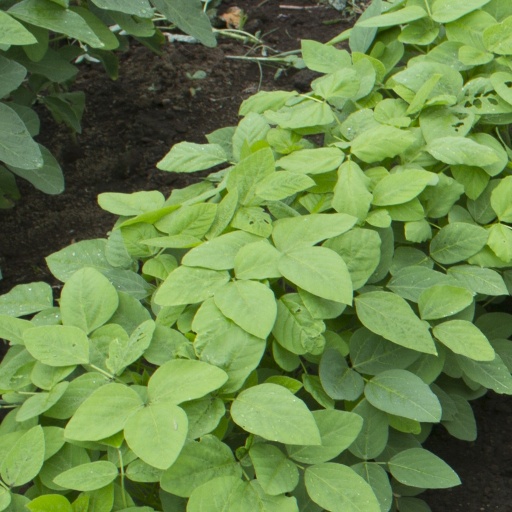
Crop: soybean